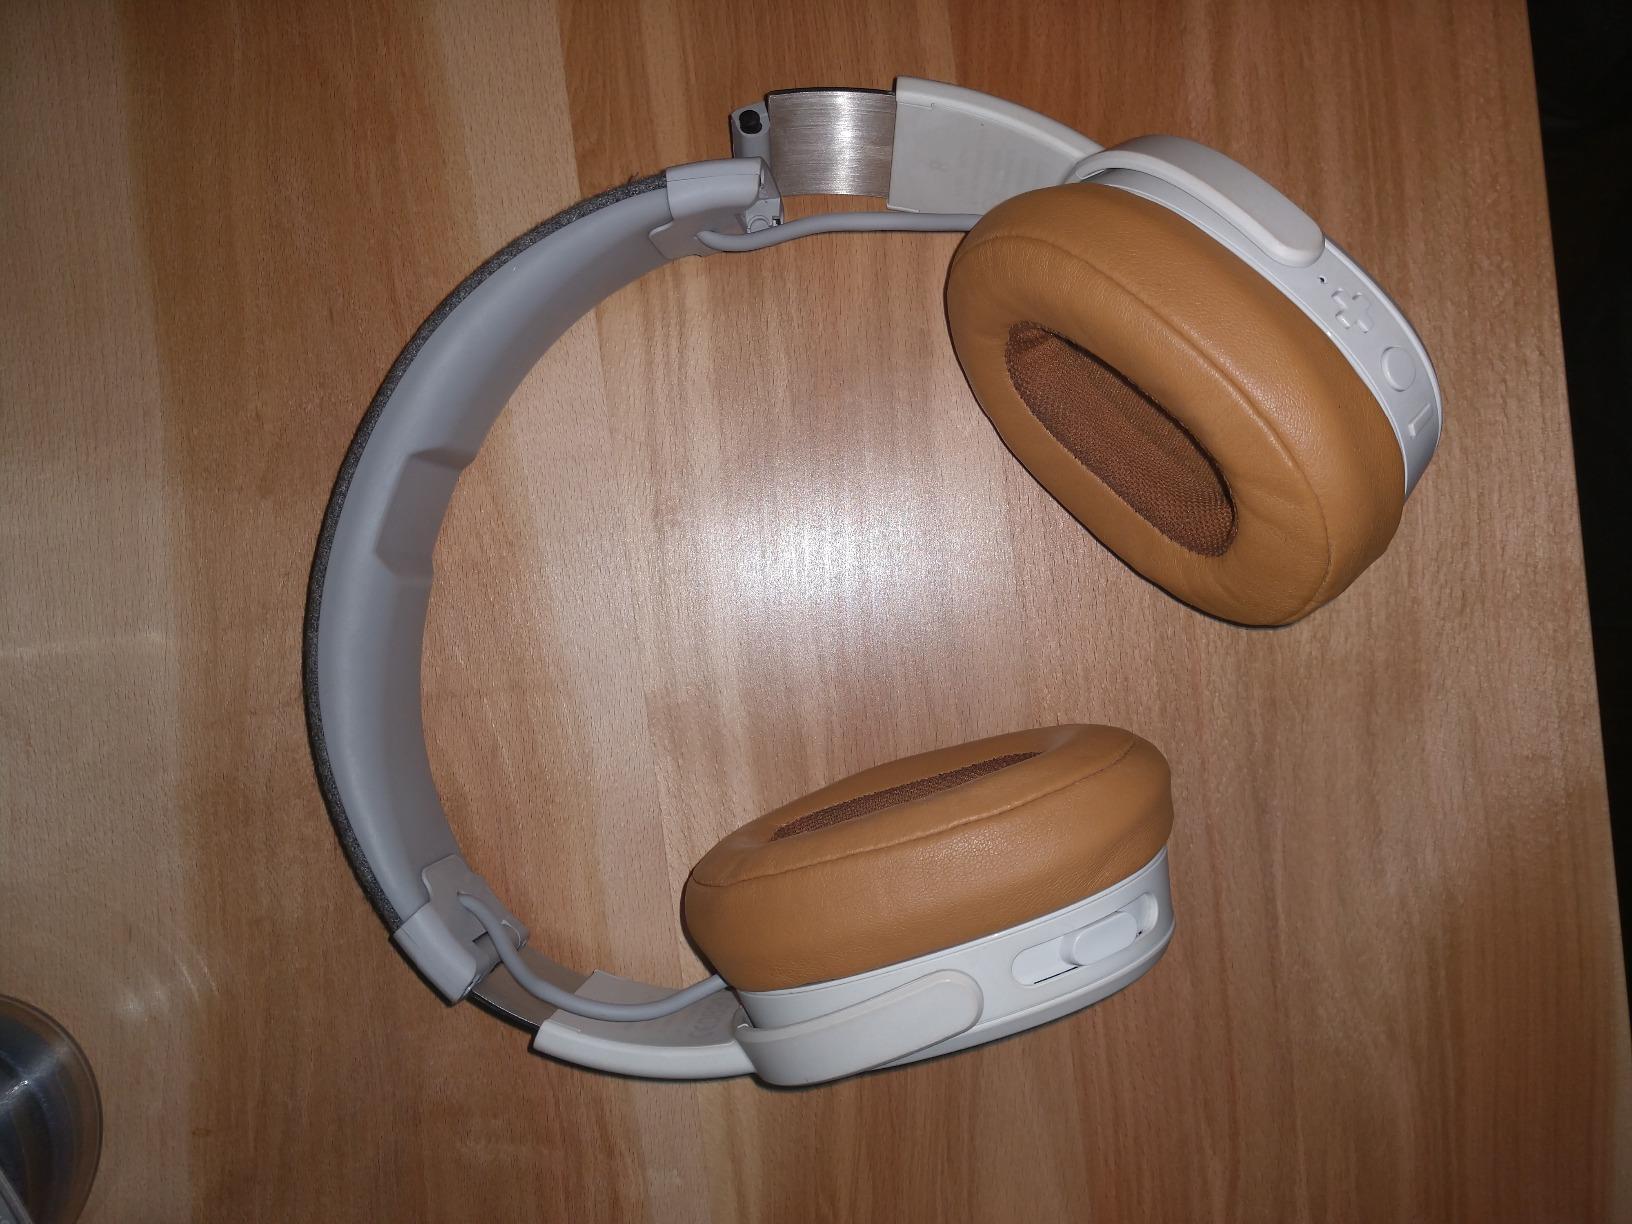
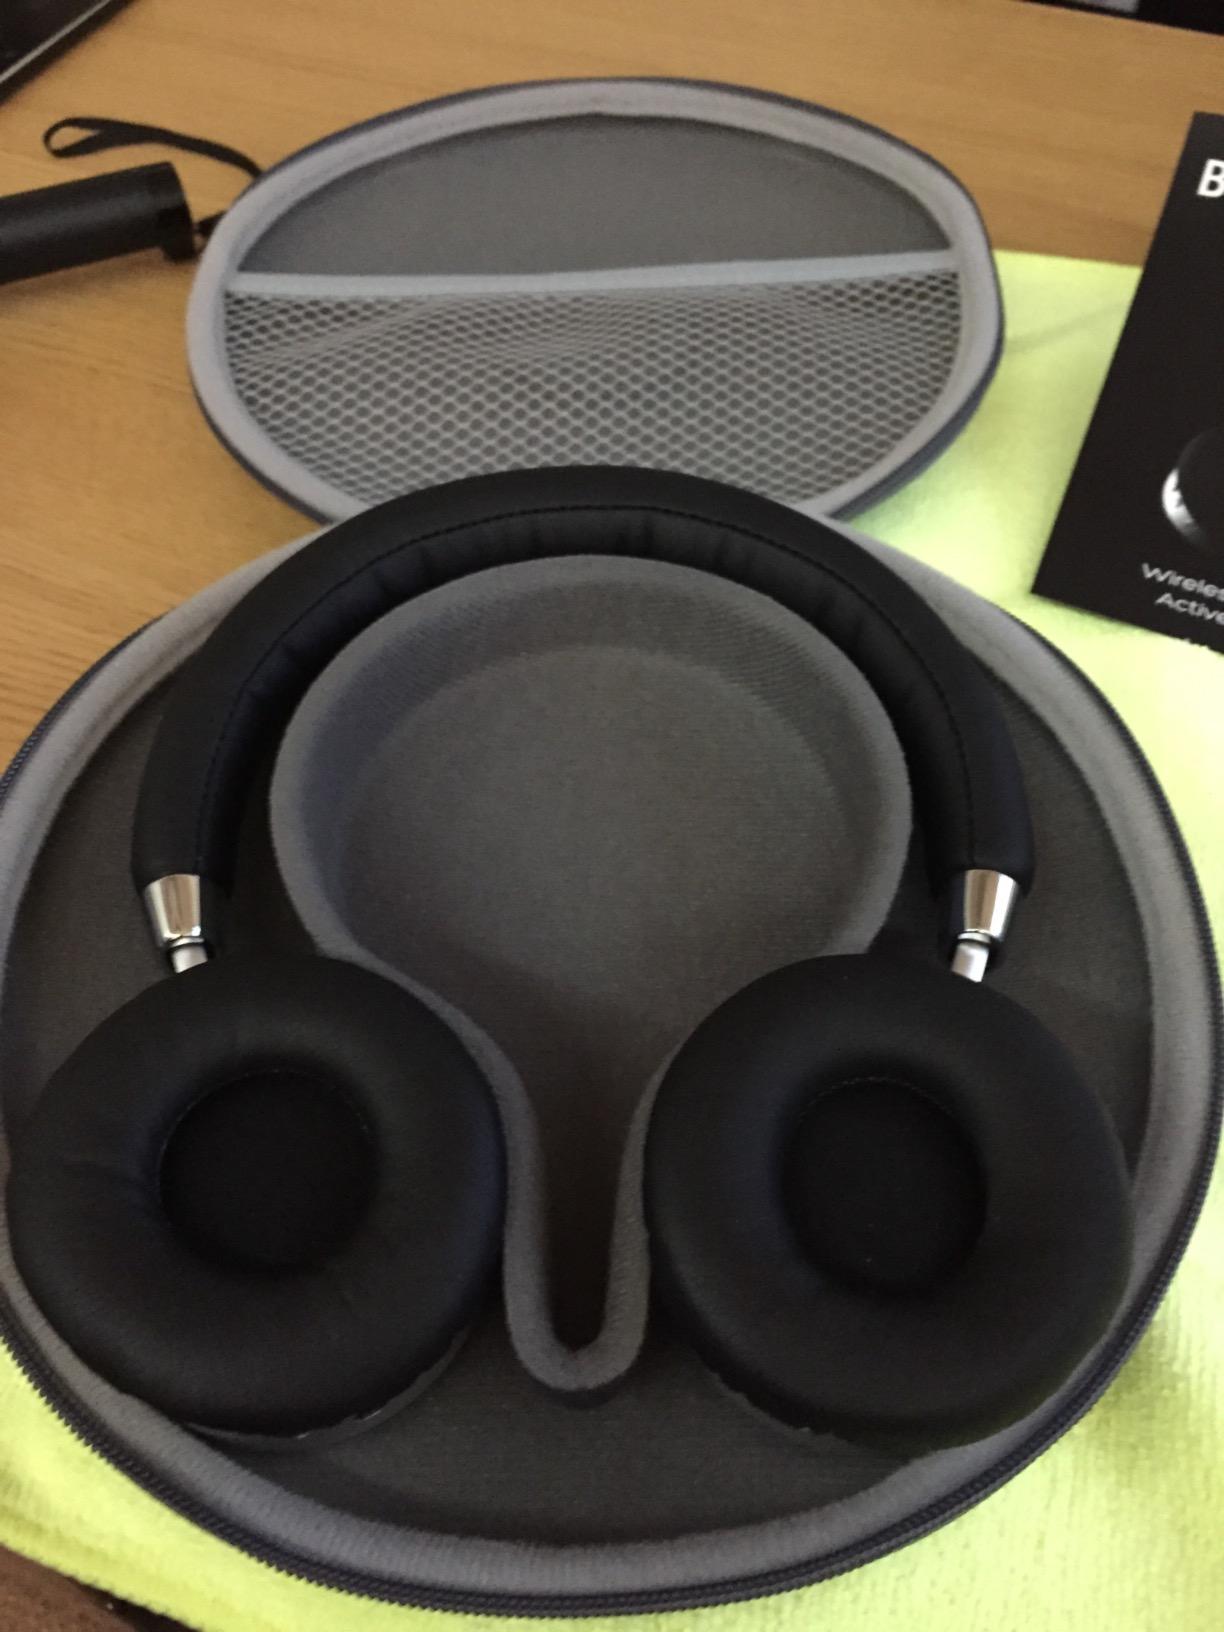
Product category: headphones
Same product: no